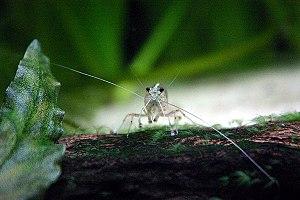
La Crevette d'Amano, également appelée crevette japonica, est une espèce de crevette commune en aquariophilie. Elle doit son nom commun à Takashi Amano, un des créateurs de l'aquascaping.